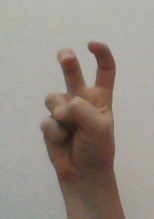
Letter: toot